Colorado Interstate Gas

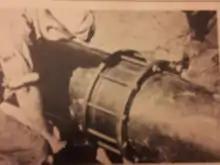
CIG Dresser coupling

The original pipeline was 20-22 inches in diameter, five hundred miles long, trenched by ditching machines but some portions dug by hand, linked by Dresser coupling rather than welded, and limited to 50 psi. The Bivins Compressor Station, using three Worthington Corporation compressors of 1000 HP each, was the first soon followed by Clayton and Devine and the introduction of electric welding.